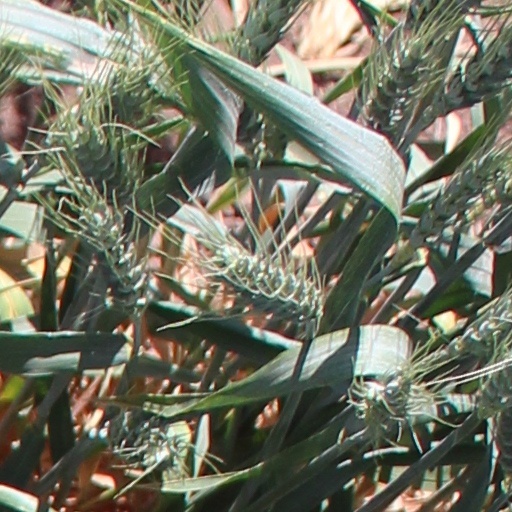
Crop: wheat